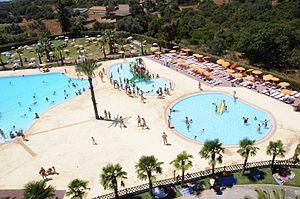
Zoomarine est un parc à thème portugais situé en Algarve, à Albufeira. Ouvert en 1991, il comprend notamment un parc aquatique et un delphinarium, dans lequel sont présentés 26 grands dauphins. Il accueillerait en moyenne 500 000 visiteurs par an. Il est la propriété de Mundo Aquático, SA.